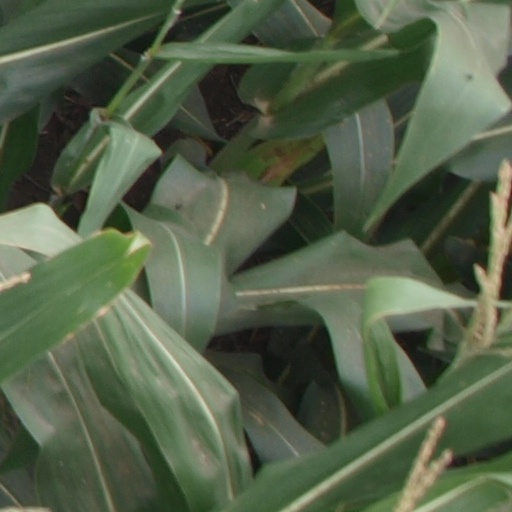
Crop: maize; corn